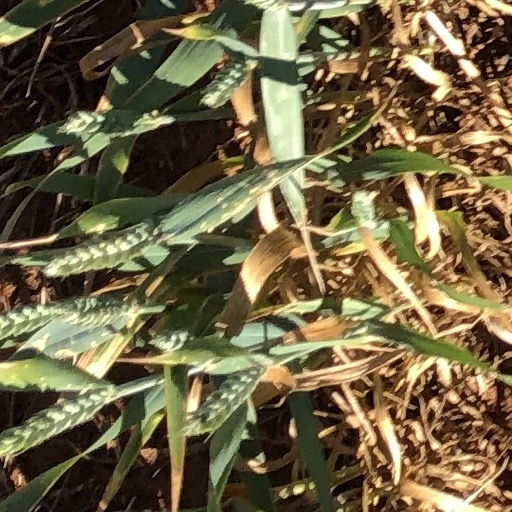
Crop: wheat